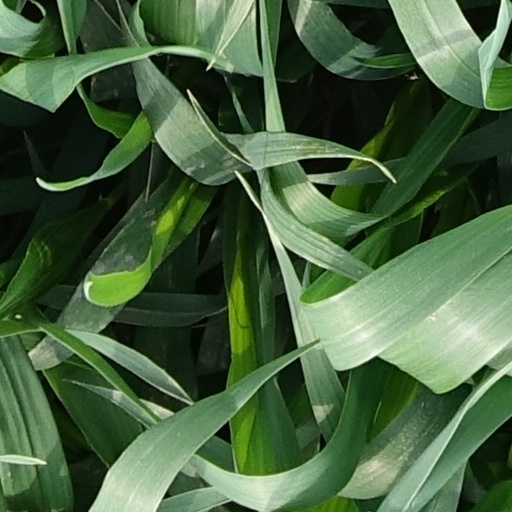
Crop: wheat